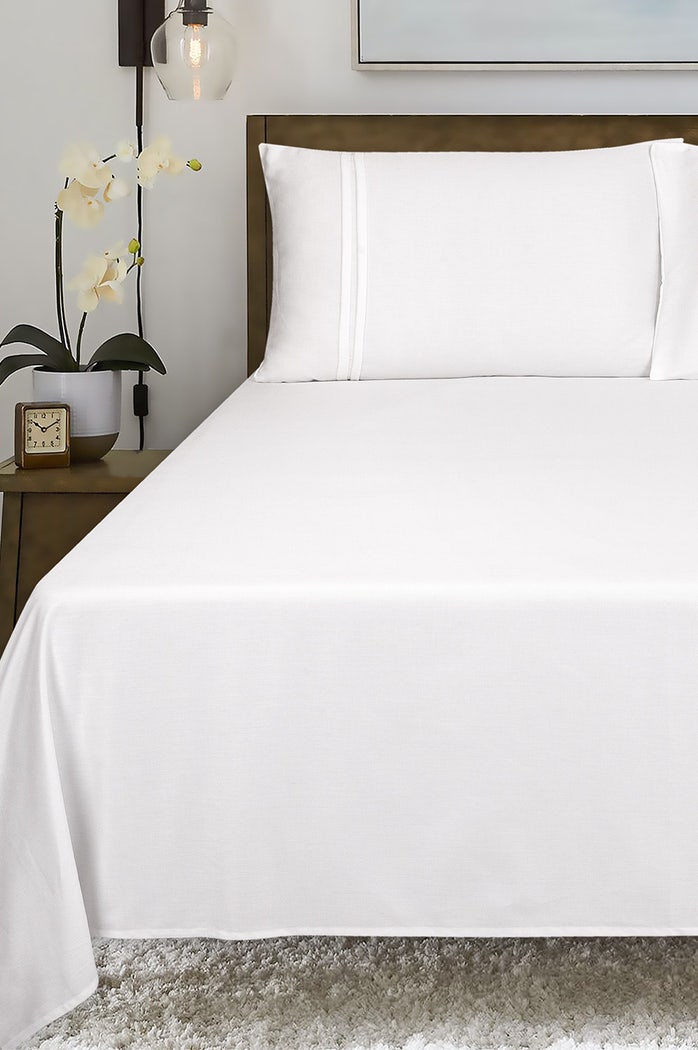
white king size silk sheet